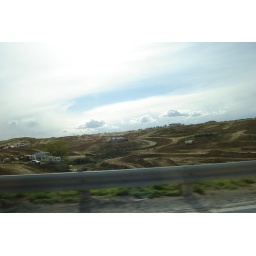
They may be too small to see, but there are flying bikes in all that dirt.